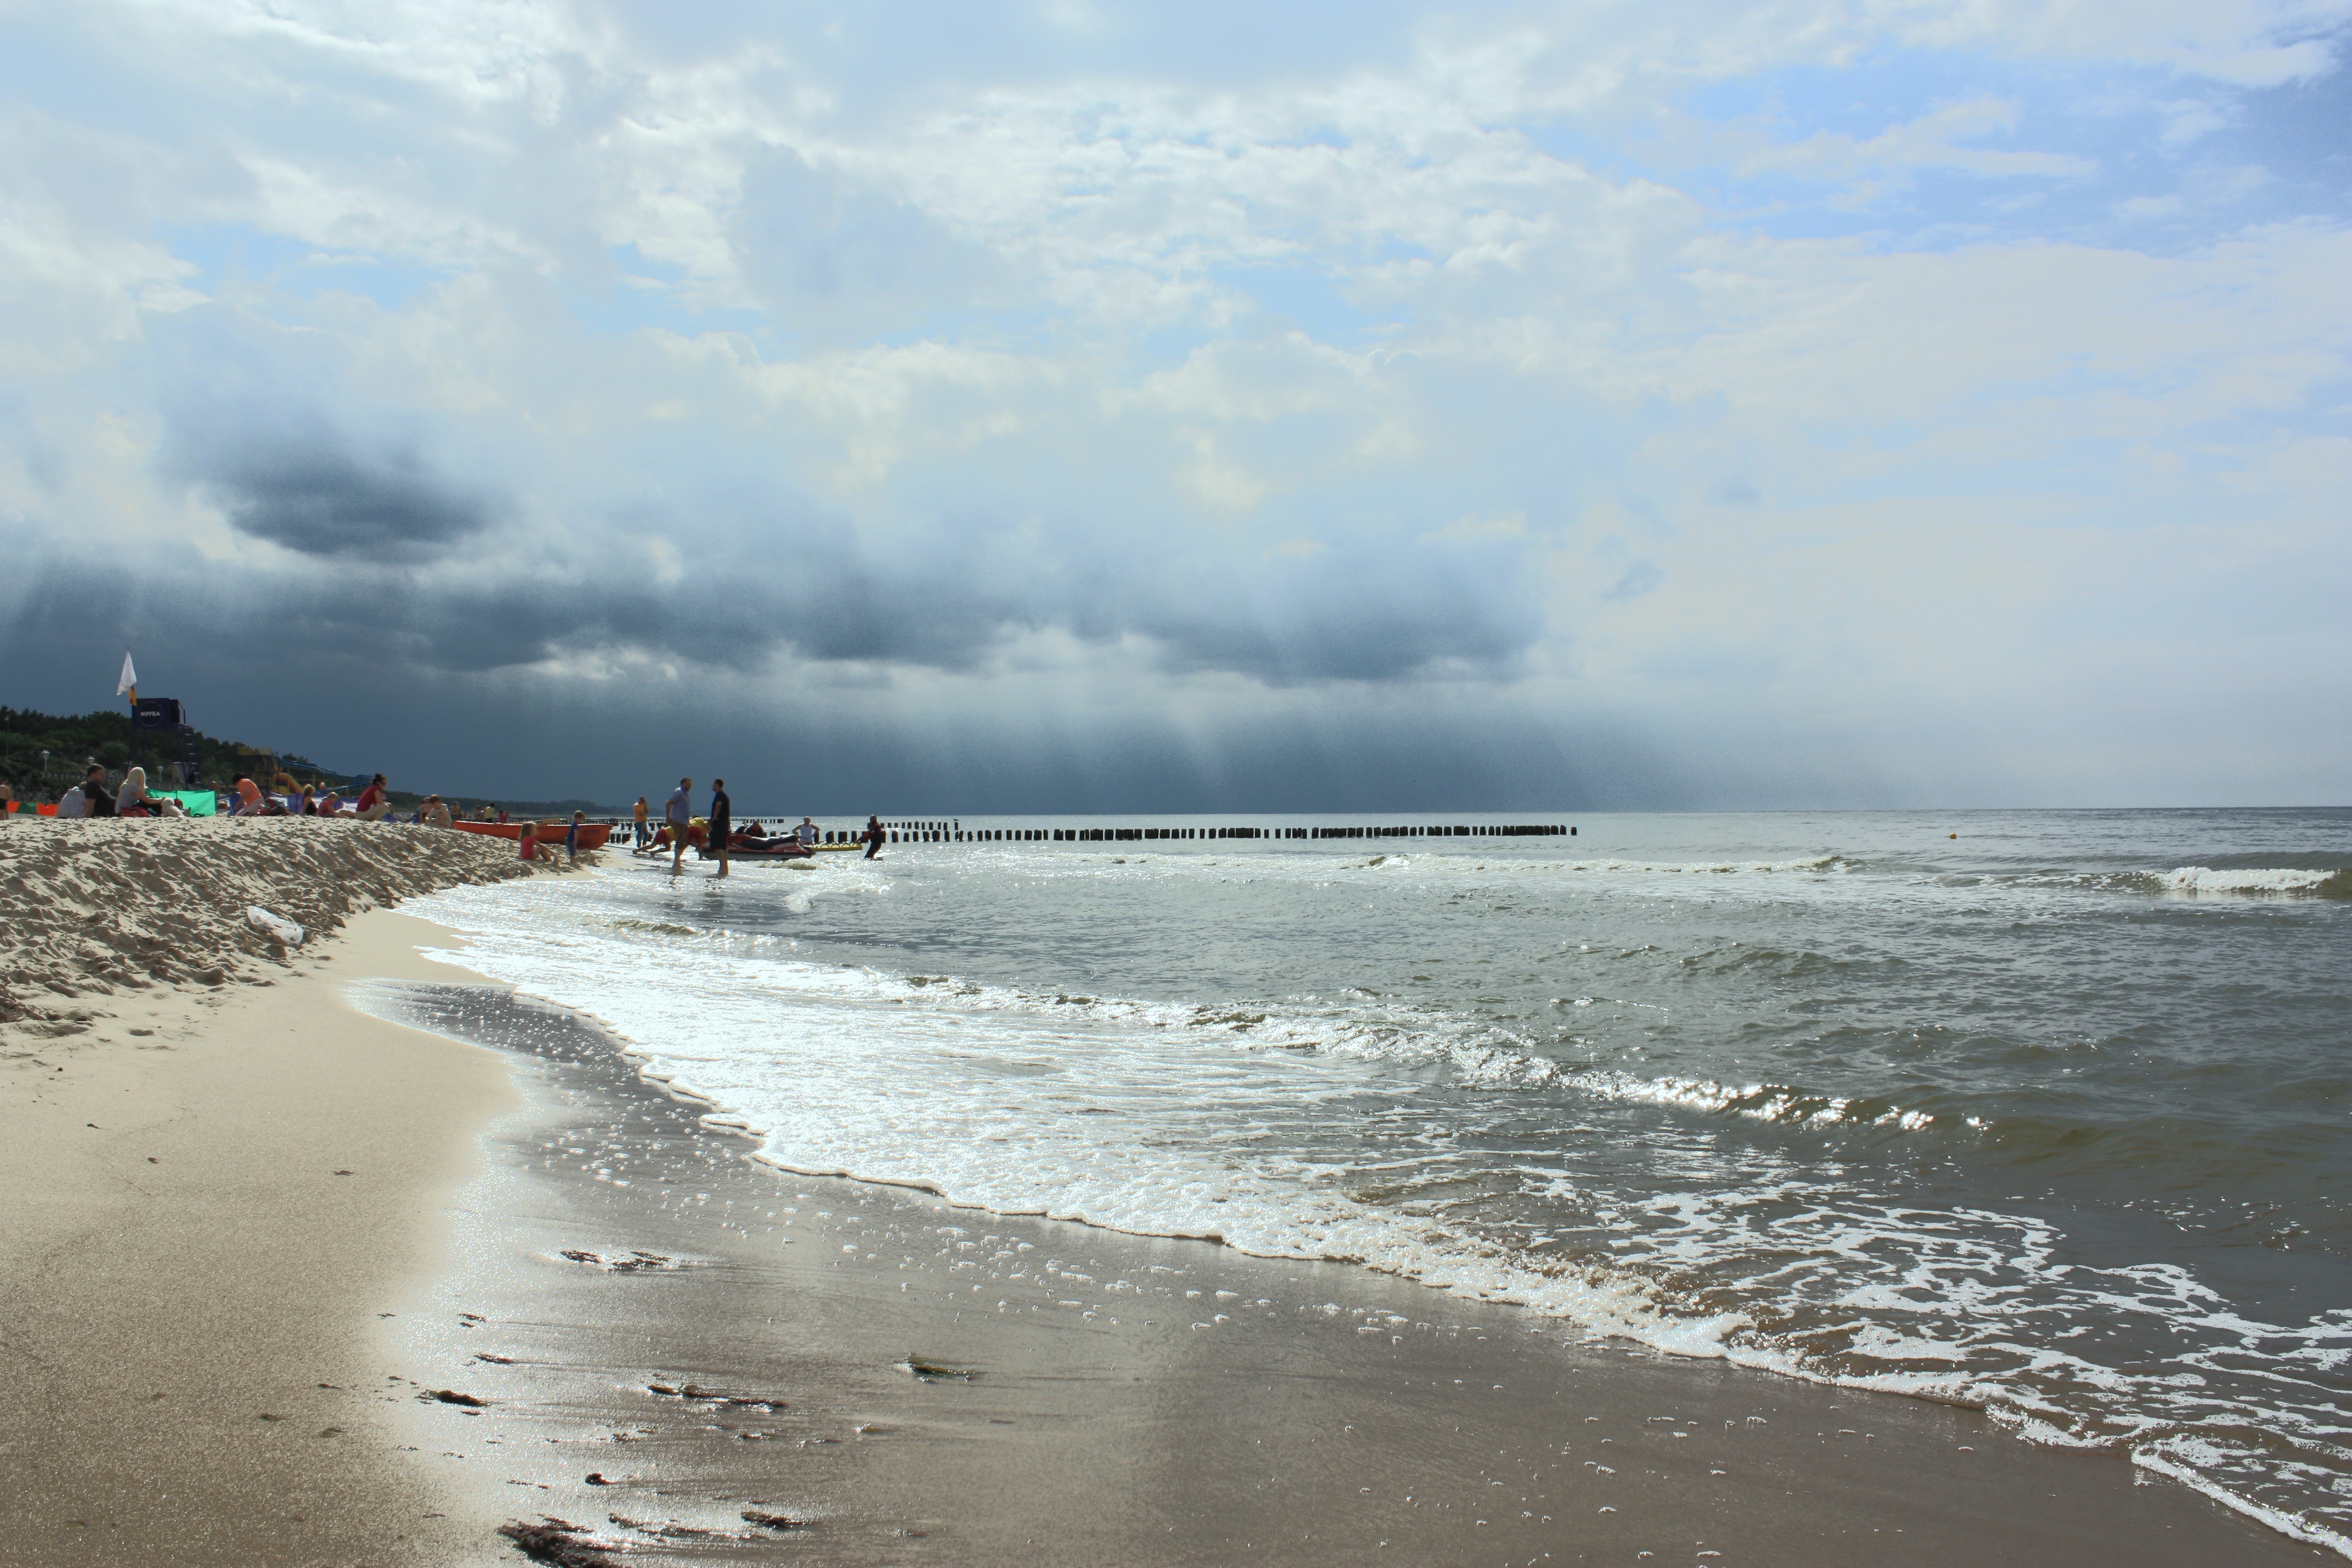
beach, landscape, sea, coast, water, sand, ocean, cloud, sky, shore, wave, view, wind, summer, vacation, holiday, bay, blue, body of water, clouds, poland, sandy beach, the coast, the baltic sea, the waves, beautiful beach, the coast of the baltic sea, the addition of, a view of the sea, mudflat, wind wave, reflections of light